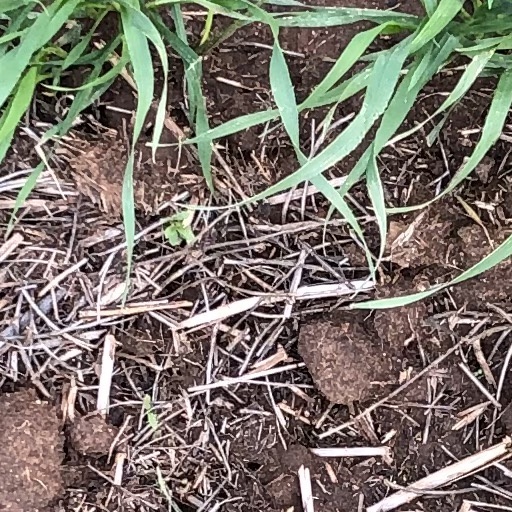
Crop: wheat